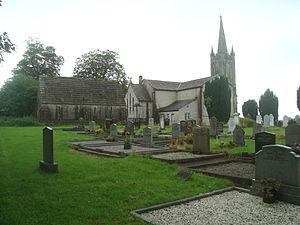
Kiltegan est un village irlandais dans le comté de Wicklow, situé près de la frontière du comté de Carlow.